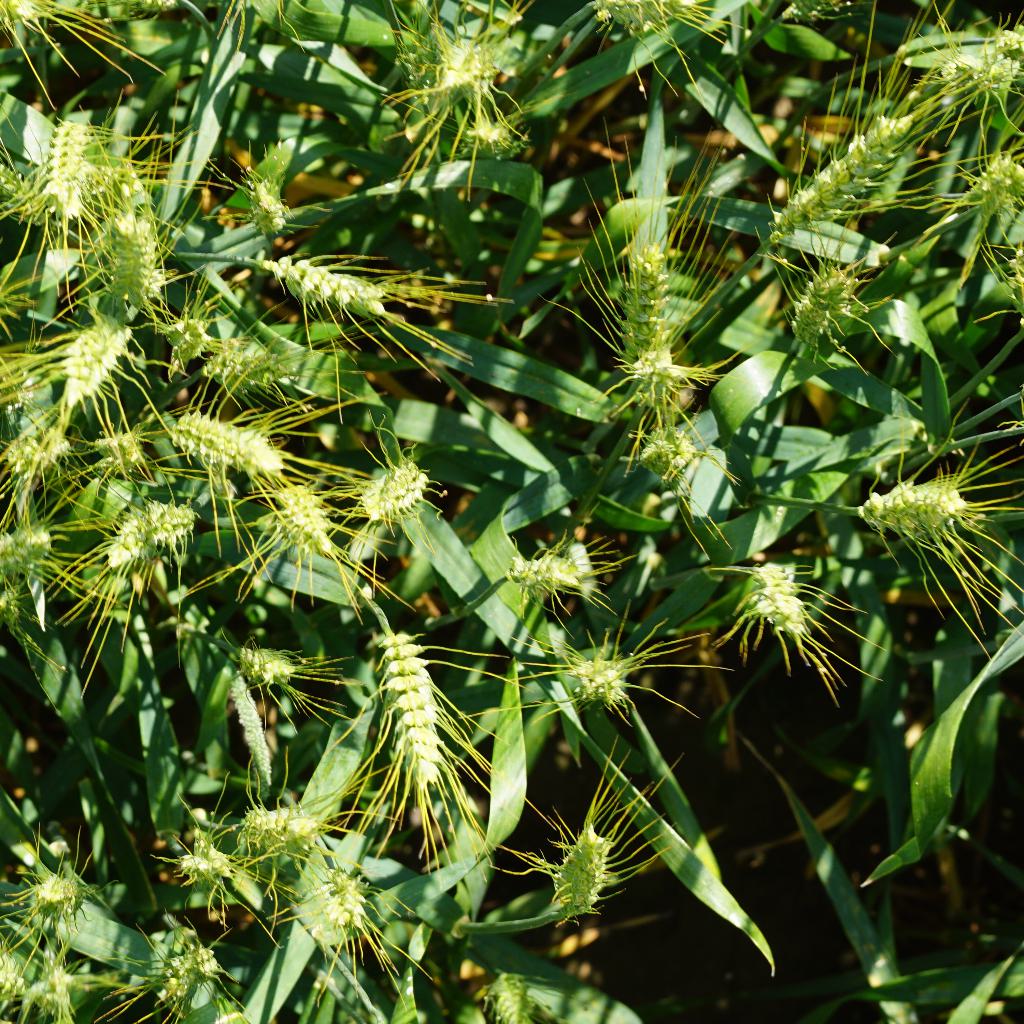
Country: France
Location: Gréoux
Wheat development stage: Filling